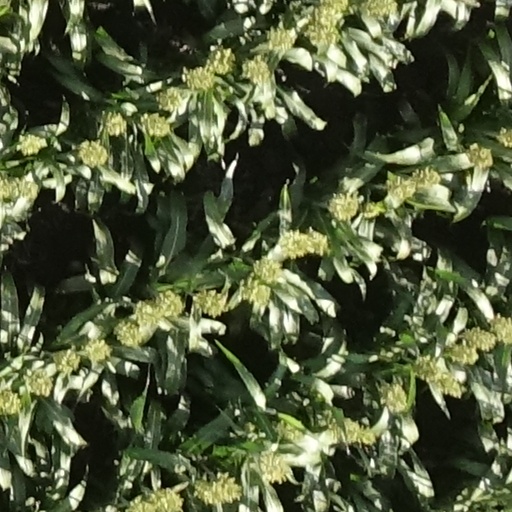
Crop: sorghum